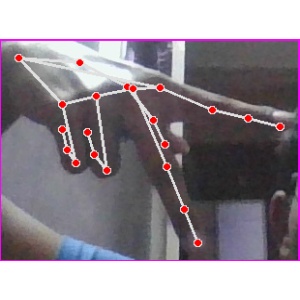
अक्षर: प